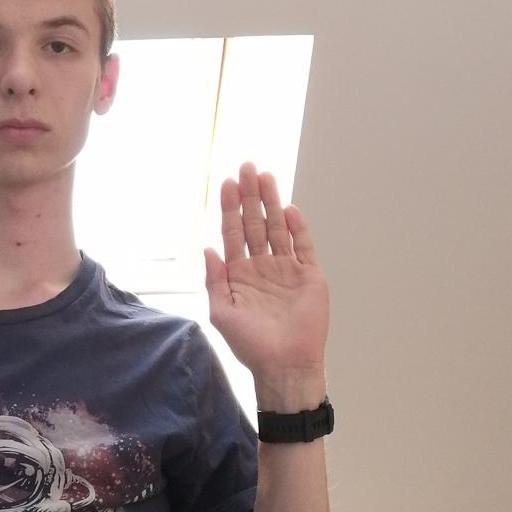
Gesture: stop